Coinage of Valerian and Gallienus

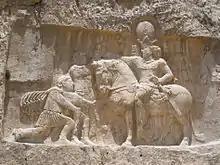
Sasanian relief at Naqsh-e Rostam depicting Shapur I holding Valerian captive and receiving homage from Philip the Arab, kneeling before the Sasanian ruler.

Emperor Trebonianus Gallus asked Valerian for help, appointing him governor of Rhaetia, when Aemilianus, proclaimed emperor by the Danubian troops, marched against Italy. Valerian then marched from Rhaetia, taking the Rhenish troops with him, but he was not in time to save Gallus, who was defeated by Aemilianus and killed by his own men; Valerian's troops, however, refused to recognize the victor and hailed their own general as emperor.